Ron Kikinis

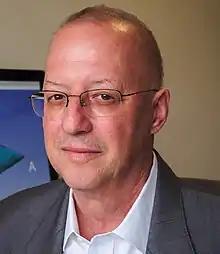
Portrait of Ron Kikinis

Ron Kikinis is an American physician and scientist best known for his research in the fields of imaging informatics, image guided surgery, and medical image computing. He is a professor of radiology at Harvard Medical School. Kikinis is the founding director of the Surgical Planning Laboratory in the Department of Radiology at Brigham and Women's Hospital, in Boston, Massachusetts. He is the vice-chair for Biomedical Informatics Research in the Department of Radiology.